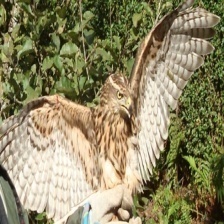
Species: NORTHERN GOSHAWK
Scientific name: ACCIPITER GENTILIS